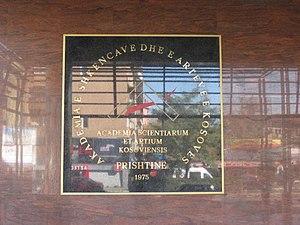
Plaque à côté de l'entrée de l'Académie des Sciences et des Arts du Kosovo(Akademia e Shkencave dhe e Arteve e Kosovës - ASHAK) dans la rue Agim Ramadani (Rr. St. Ul. Agim Ramadani) à Pristina.Lëtzebuergesch: Plakk nieft der Entrée vun der Akademie vun de Wësseschaften an der Konscht vum Kosovo (Akademia e Shkencave dhe e Arteve e Kosovës - ASHAK) an der Agim Ramadani Strooss (Rr. St. Ul. Agim Ramadani) zu Pristina.Shqip: Akademia e Shkencave dhe e Arteve e Kosovës, Rr. Agim Ramadani, Prishtinë (Kosovë)